Pittsburgh Panthers football

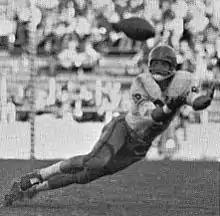
"Iron" Mike Ditka, shown here in 1960, was an All-American at left end and also played basketball and baseball

In eleven seasons at Pitt, the second longest coaching tenure at the school after Sutherland's, Michelosen achieved a 56–49–7 record with only 4 losing campaigns. Pitt finished ranked among the top twenty programs in four seasons with Michelosen at the helm. Michelosen was a major coaching influence on such modern day NFL coaching greats as Mike Ditka and Marty Schottenheimer, both of whom played at Pitt under Michelosen. However, a downturn in Pitt's football fortunes followed until the hiring of Johnny Majors.